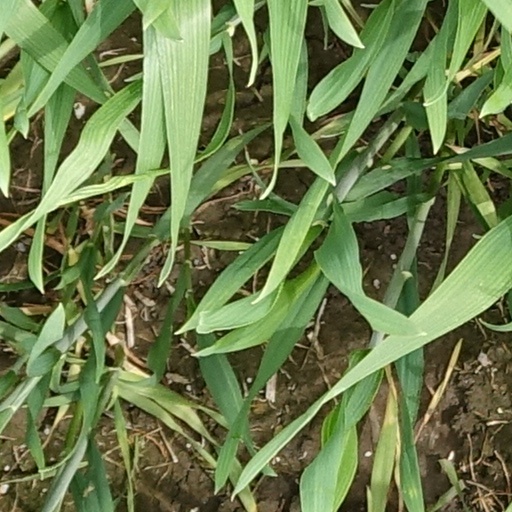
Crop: wheat